All American Chump

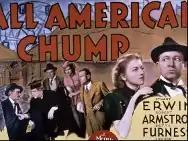

All American Chump is a 1936 American comedy film produced by MGM, directed by Edwin L. Marin and written by Lawrence Kimble. The film stars Stuart Erwin, Robert Armstrong, Betty Furness, Edmund Gwenn and Harvey Stephens.